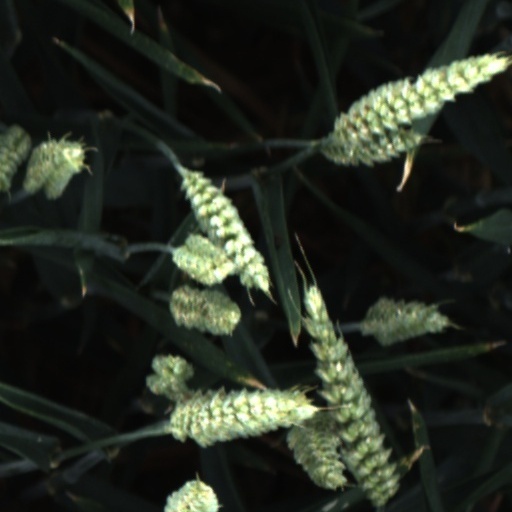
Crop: wheat